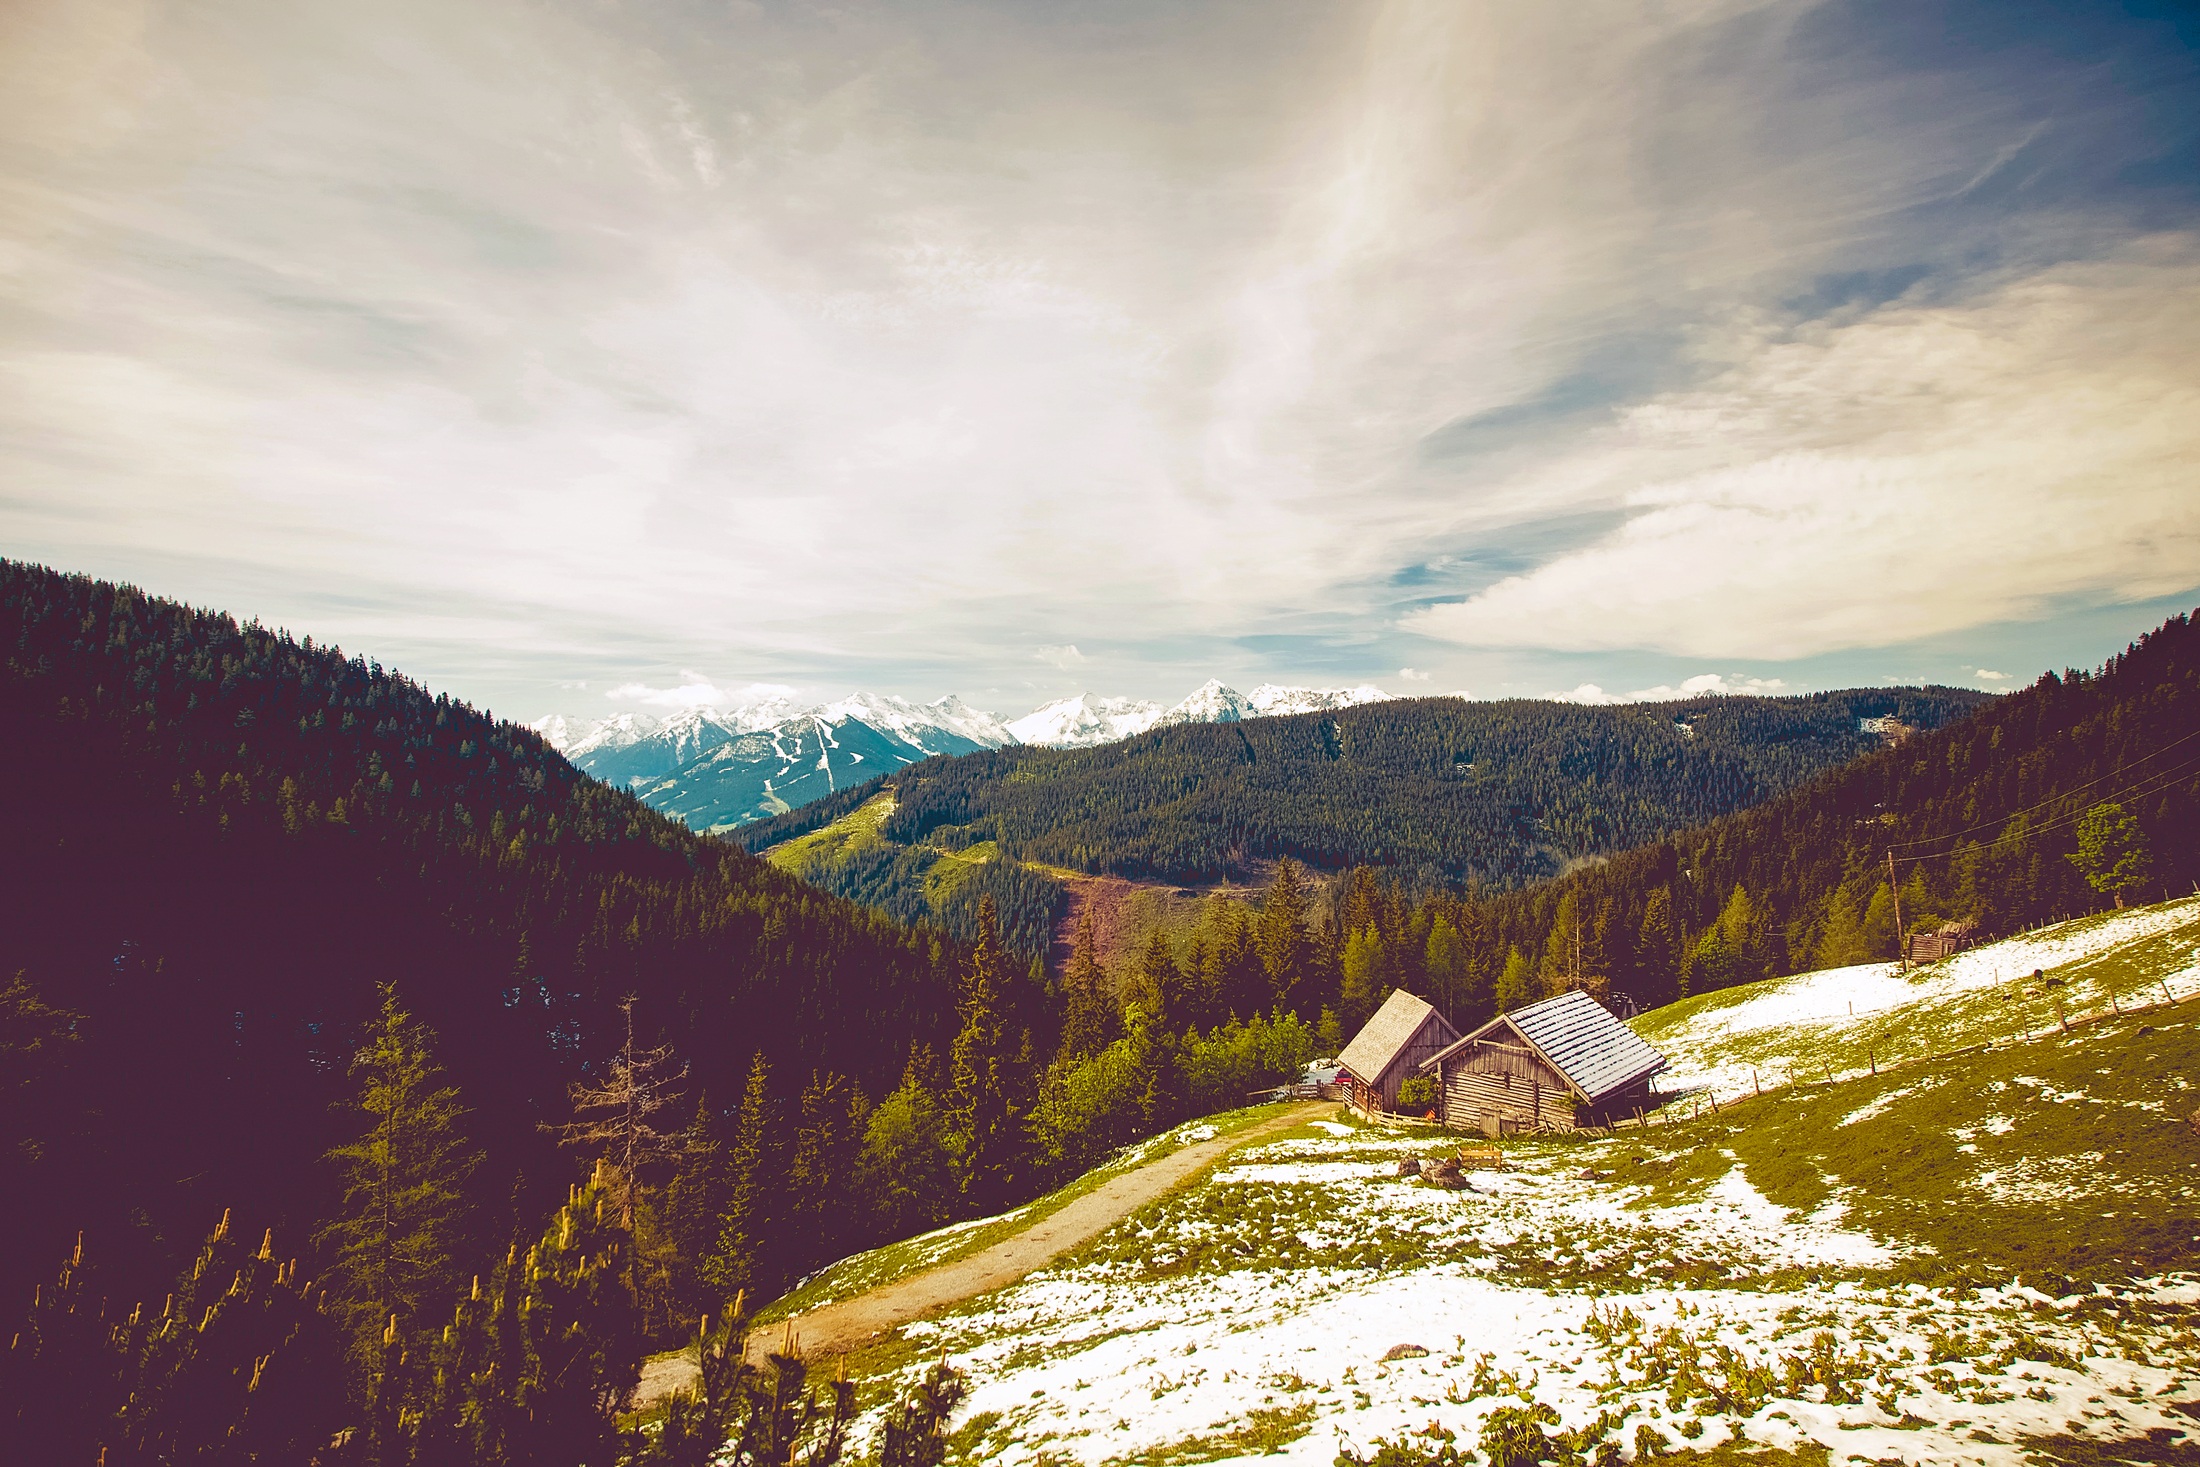
landscape, tree, nature, forest, wilderness, mountain, snow, cloud, sky, meadow, countryside, sunlight, morning, hill, lake, view, valley, mountain range, country, hut, rural, scenic, cabin, autumn, season, ridge, trees, outdoors, woods, hdr, clouds, mountains, alps, plateau, germany, beautiful, loch, landform, mountain pass, geographical feature, atmospheric phenomenon, mountainous landforms